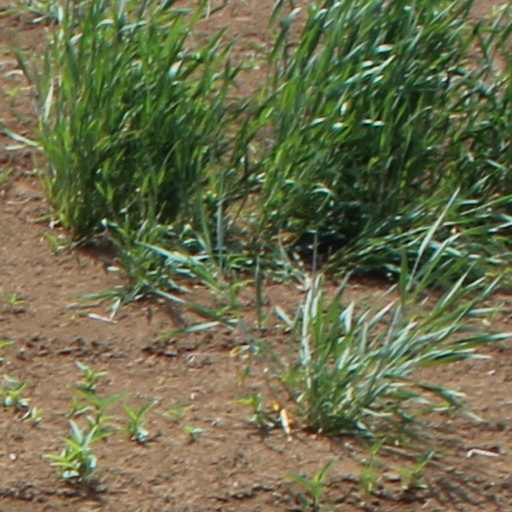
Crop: wheat